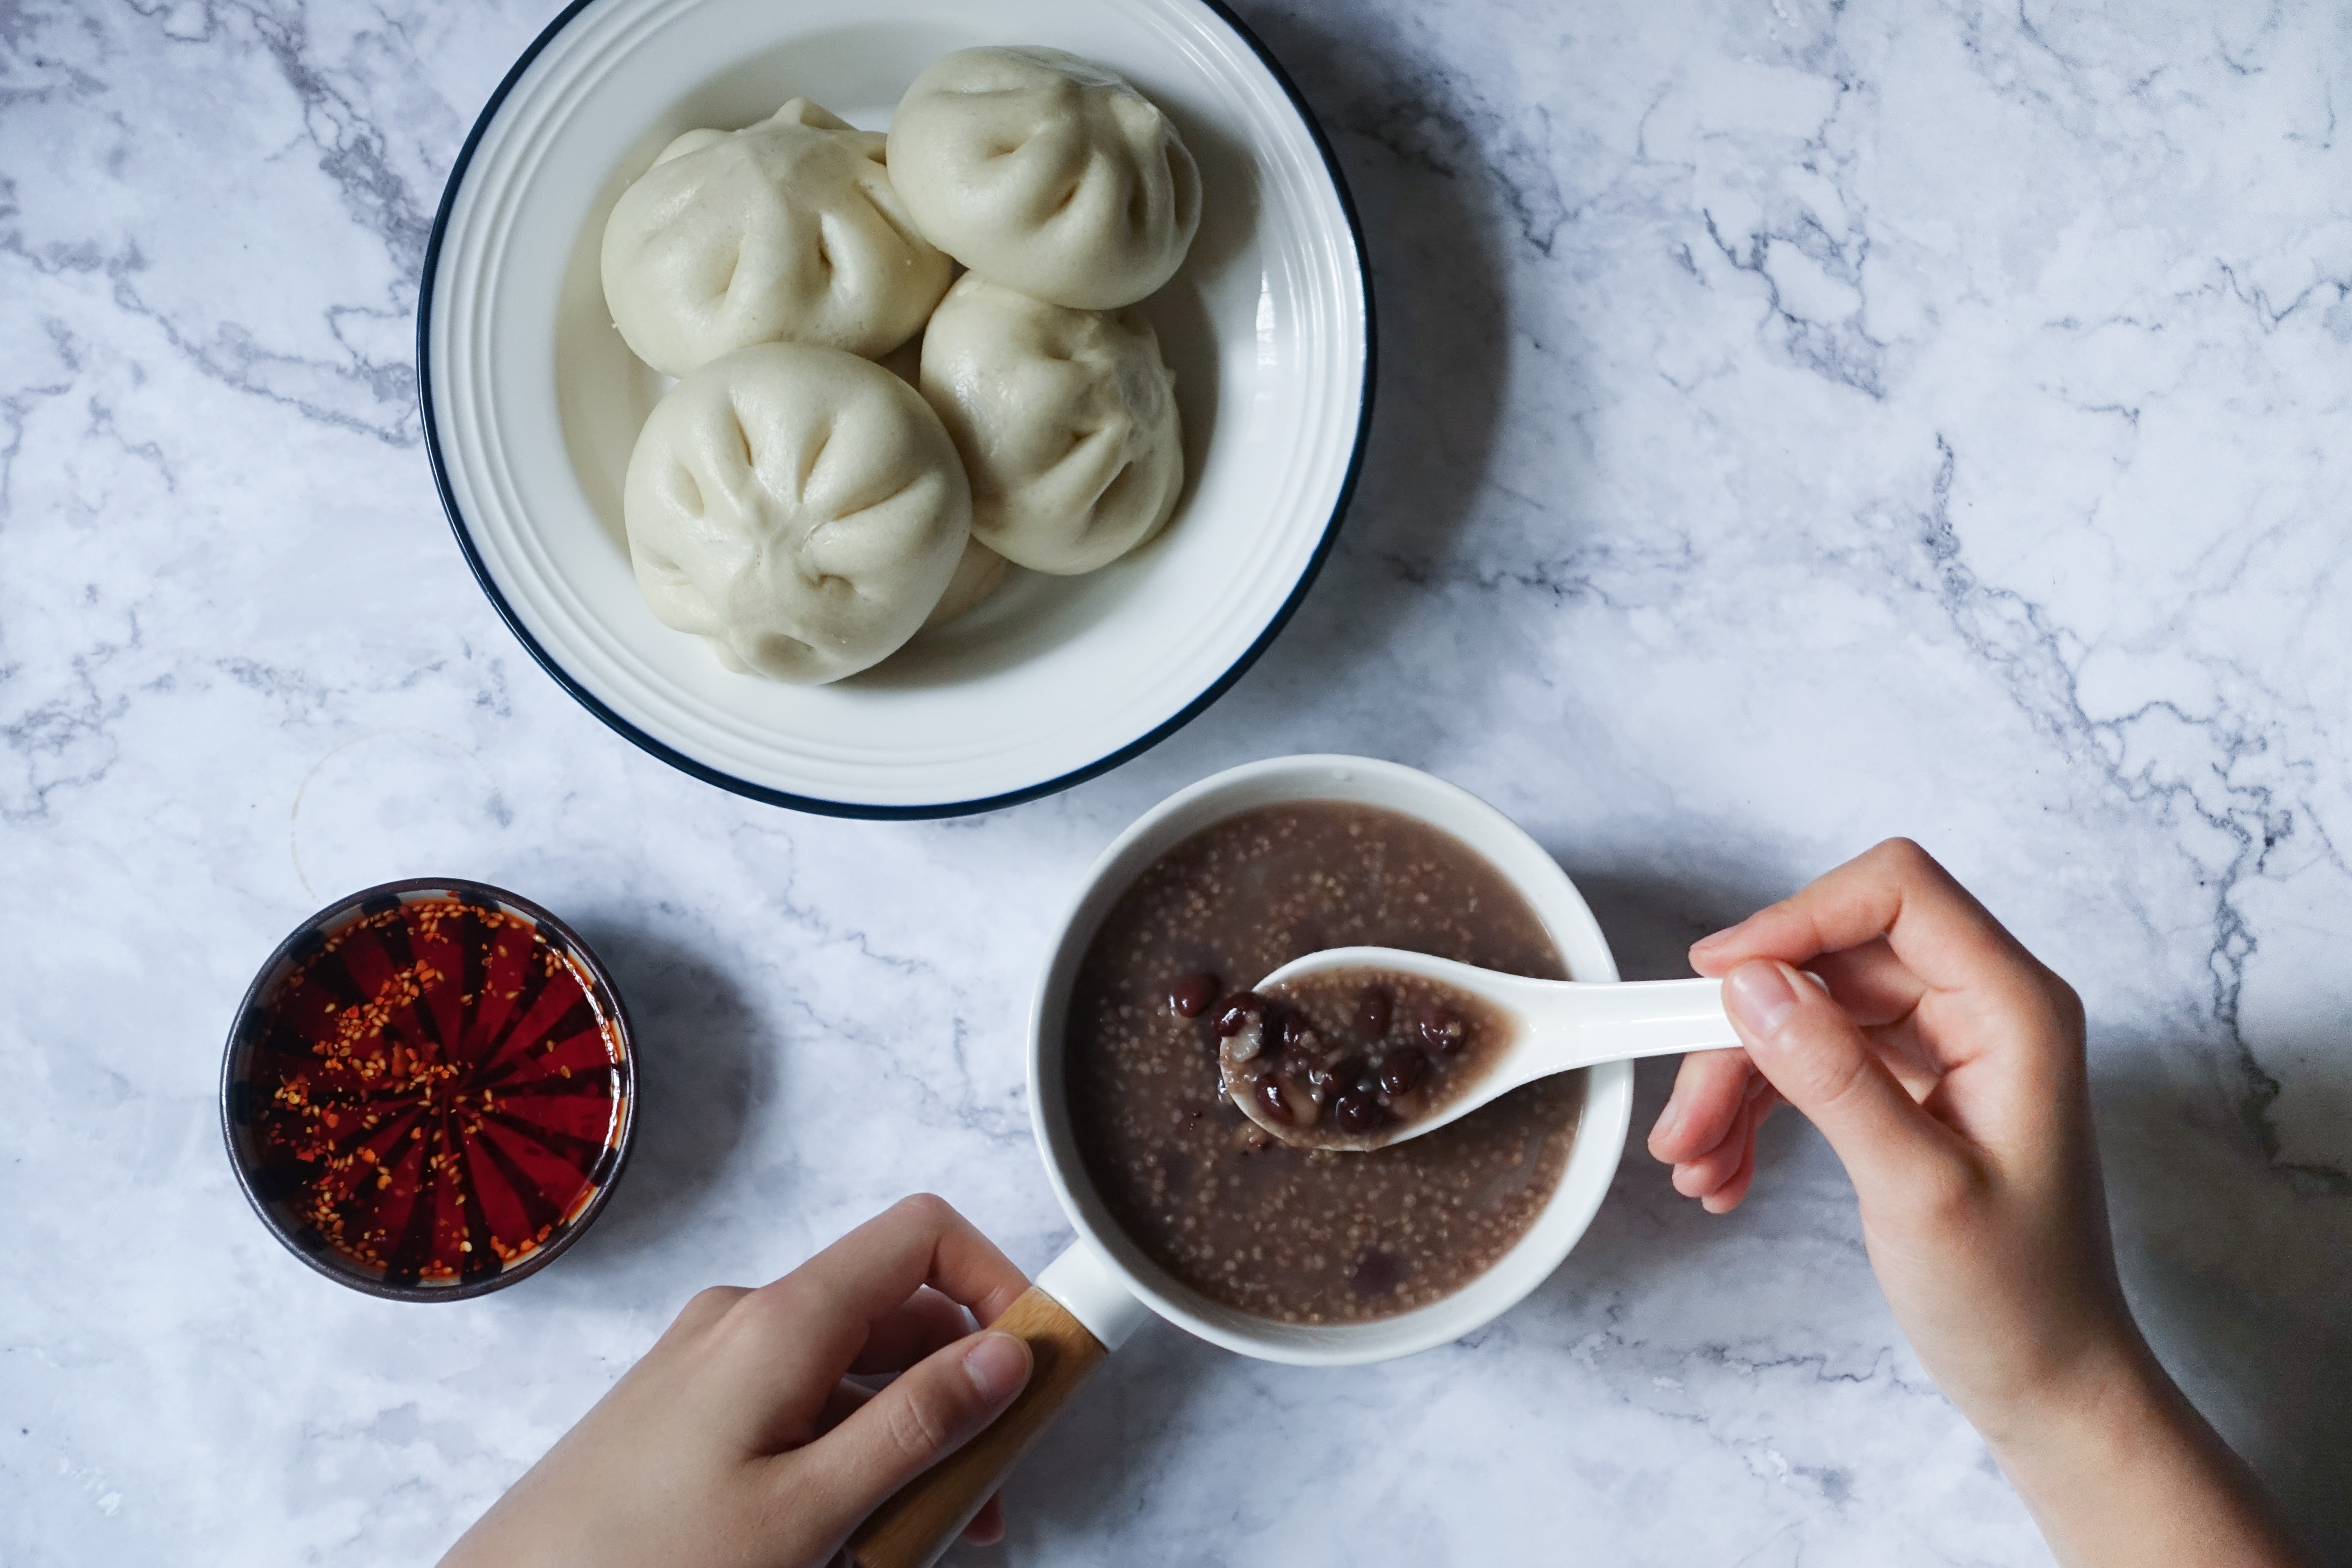
food, dish, cuisine, ingredient, khinkali, recipe, momo, cream, dessert, produce, tibetan food